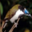
Label: bird